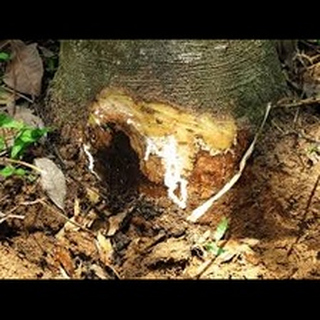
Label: wheat_common_root_rot